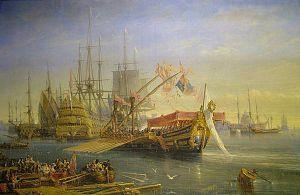
L'embarquement de Jacques II pour l'Irlande (école française du XVIIIe, Enterrez Art Gallery, Museum &amp